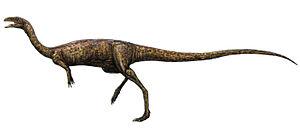
Elaphrosaurus, qui signifie "reptile léger", vivait en Tanzanie il y a 150 Ma.